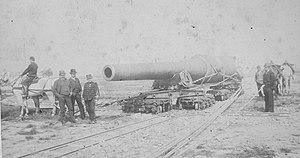
Prosper Charles Marie Péchot - Étude sur la stabilité des trains et les chemins de fer à voie de 0m,60 - Système de 4 wagons à 4 essieux portant un canon de 32cm passa-tir sur une plaque tournante de 1m,70 de diamètre. (le ler wagon vient de tourner et de inwser sur la plaque tournante).